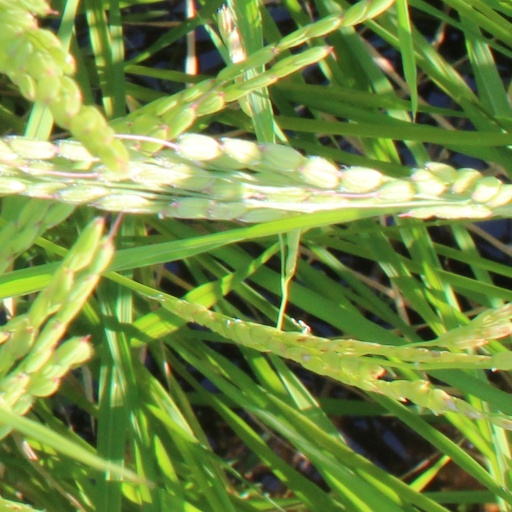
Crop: rice